Jinhua

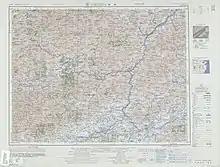
Map including Jinhua (labeled as CHIN-HUA (KINHWA) (walled) ) (AMS, 1952)

The prefecture-level city of Jinhua administers 9 county-level divisions, including 2 districts, 4 county-level cities and 3 counties.